Live with Chris Moyles

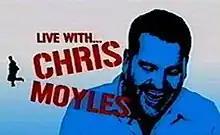
Titles

Live With Chris Moyles was a short-lived British comedy chat show on five, which aired weekdays at 7pm. The show was filmed in front of a live audience in a bar in London.